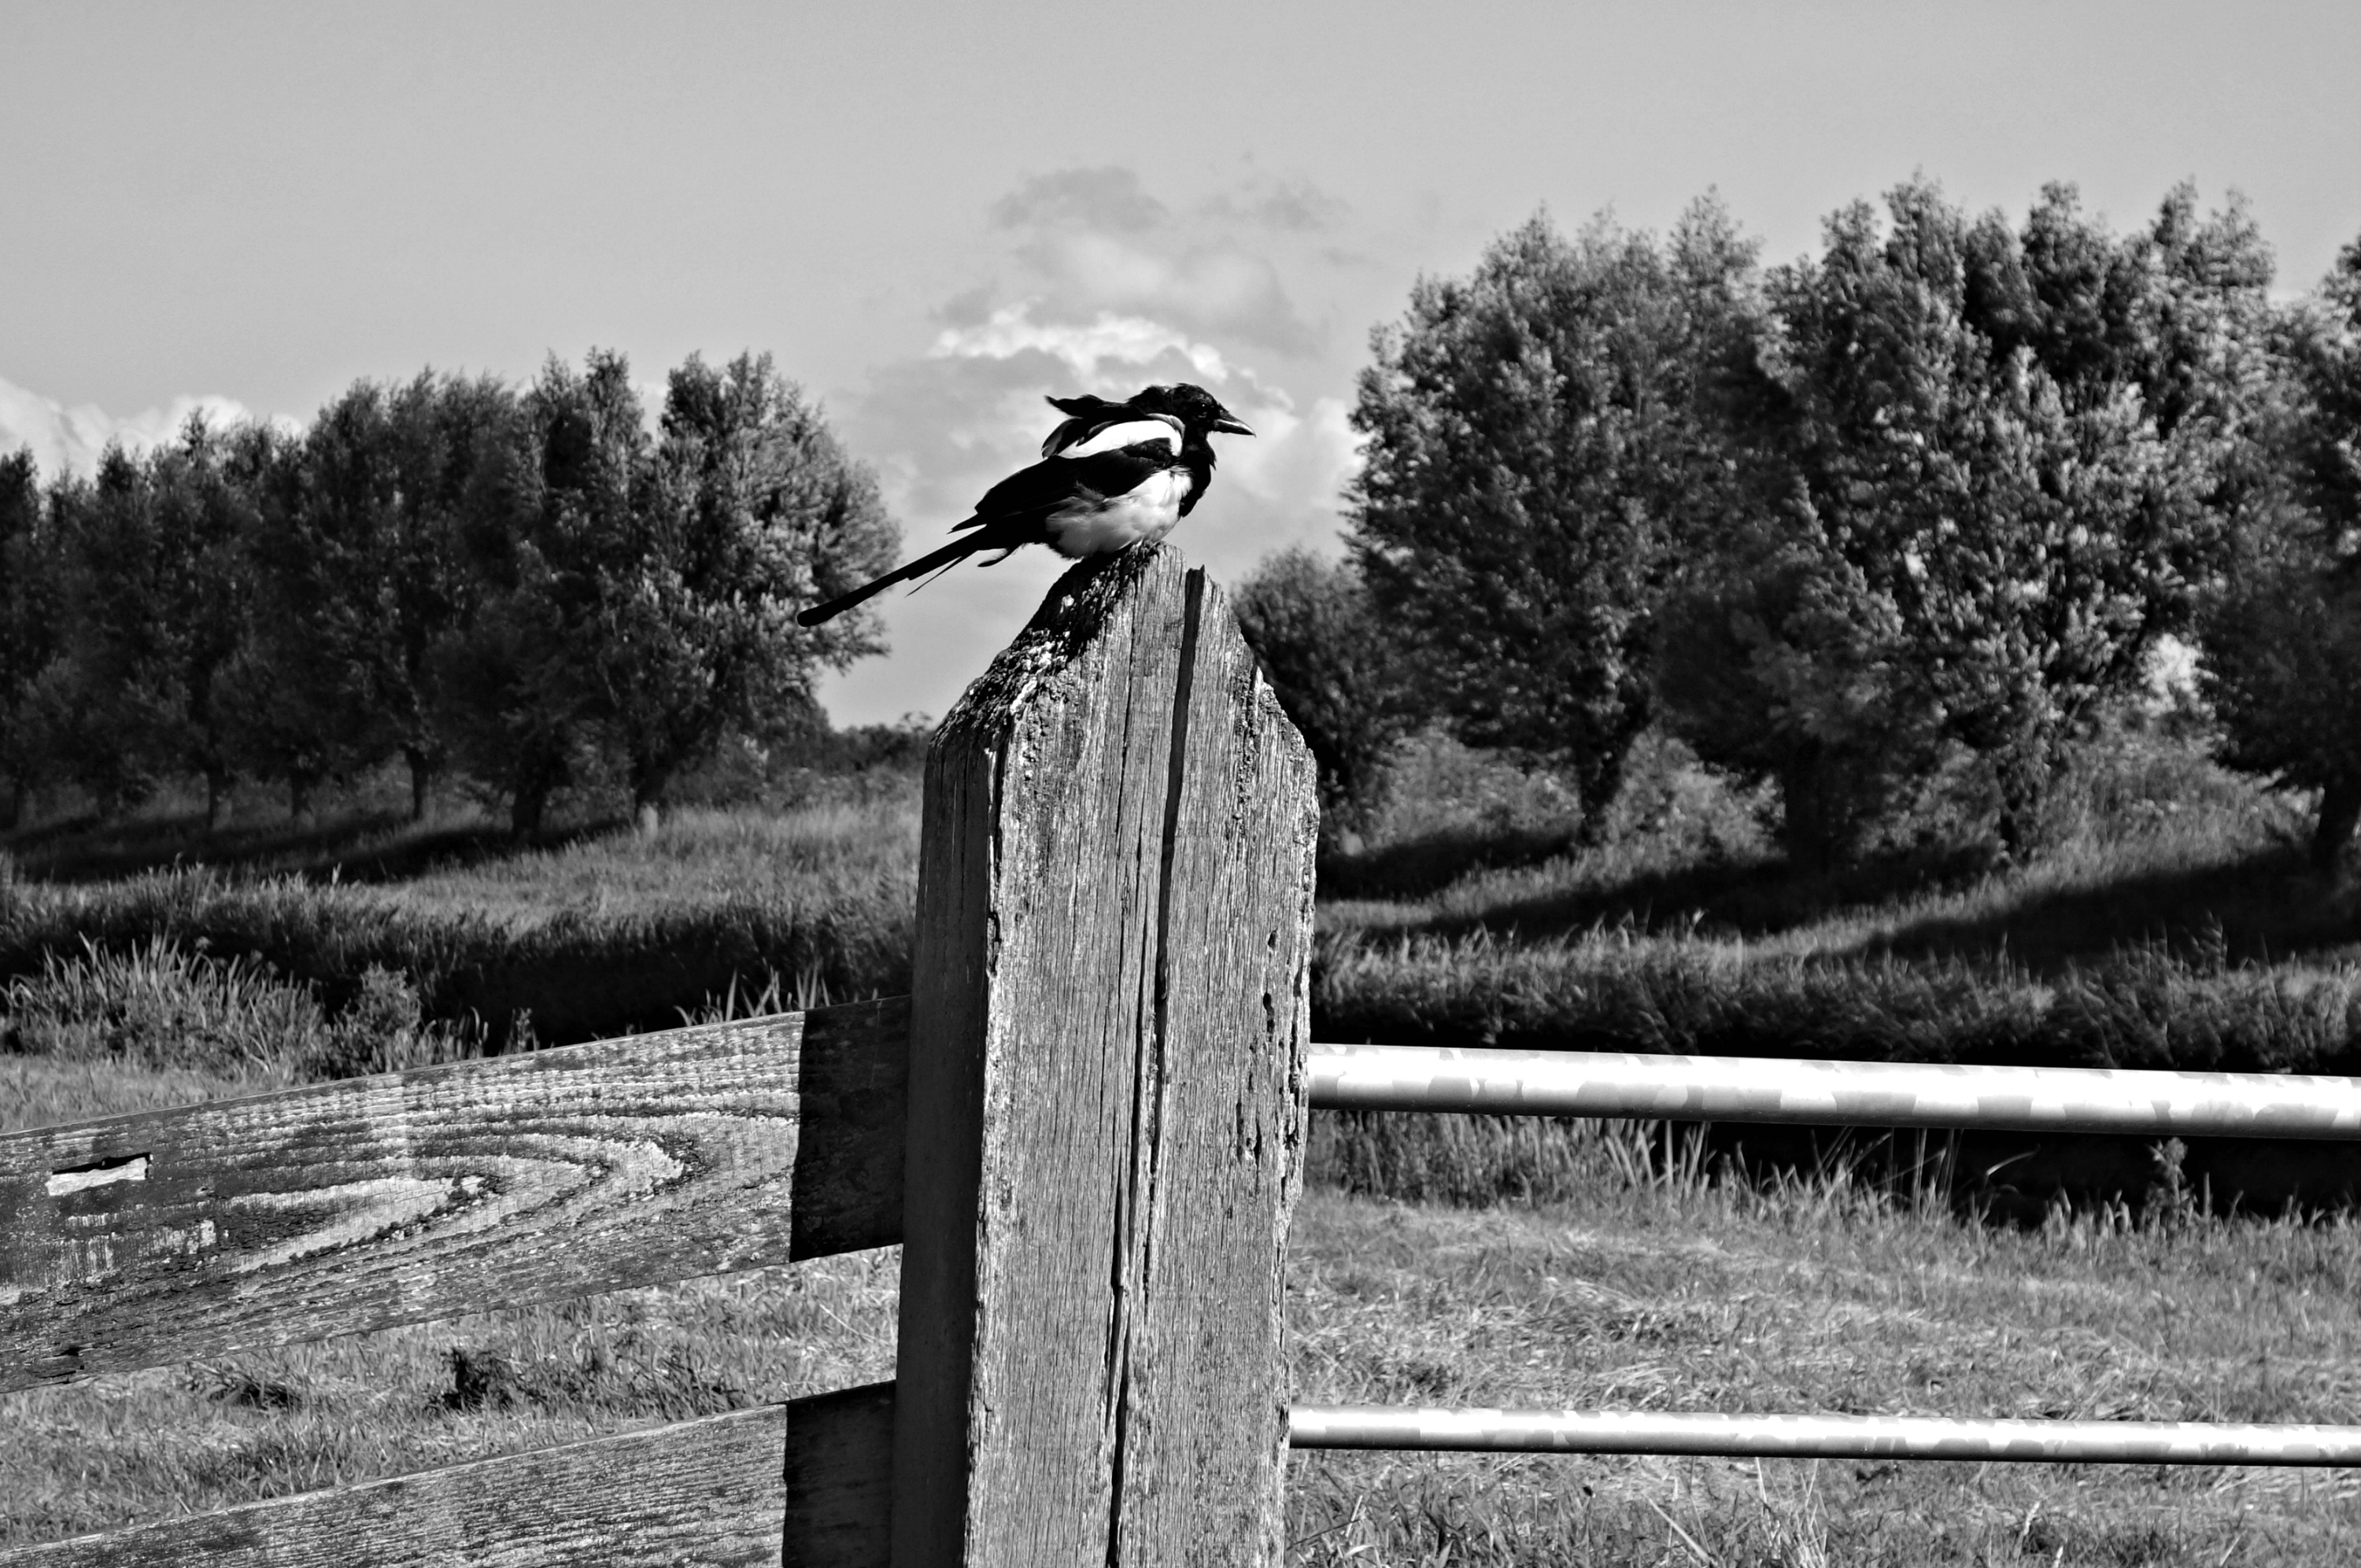
tree, winter, bird, post, black and white, white, photography, animal, wildlife, black, monochrome, stork, photograph, magpie, corvidae, eurasian magpie, bird on post, monochrome photography